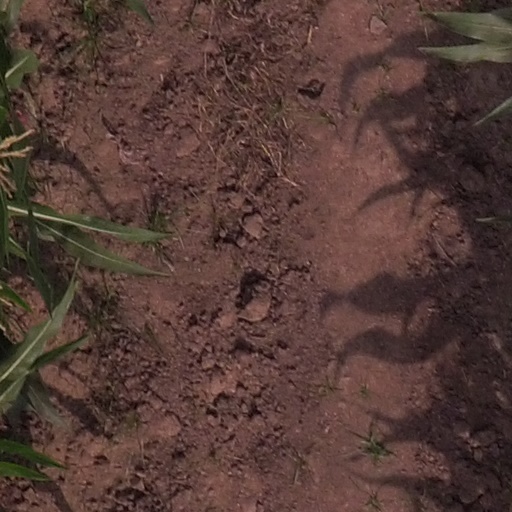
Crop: maize; corn